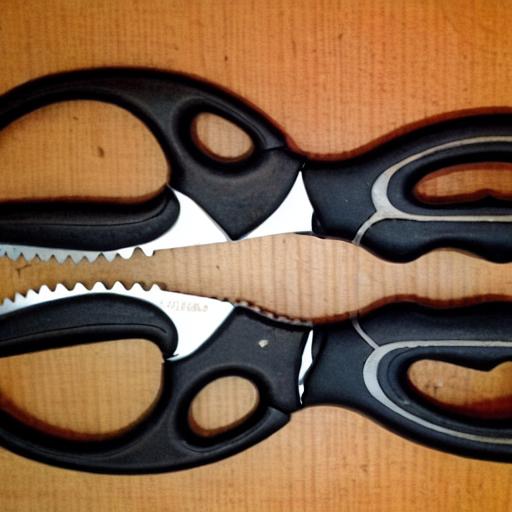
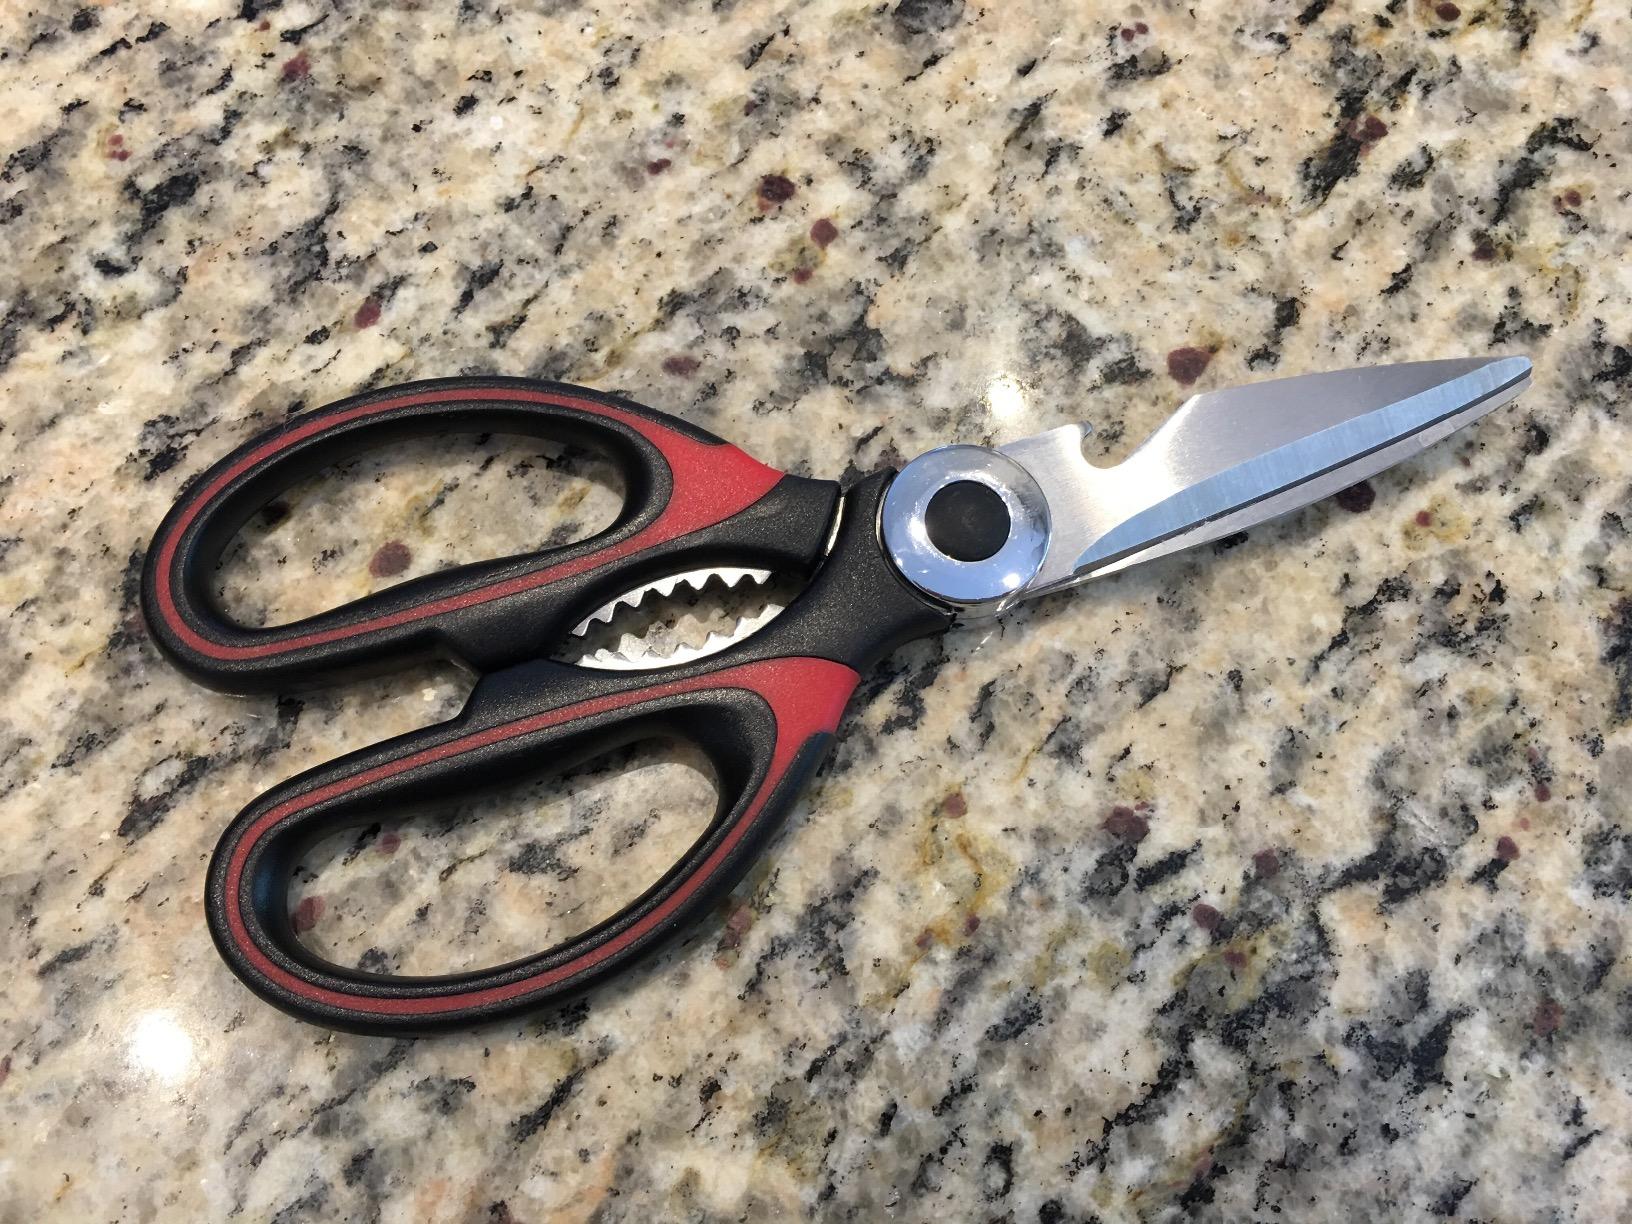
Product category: items_knife
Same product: no